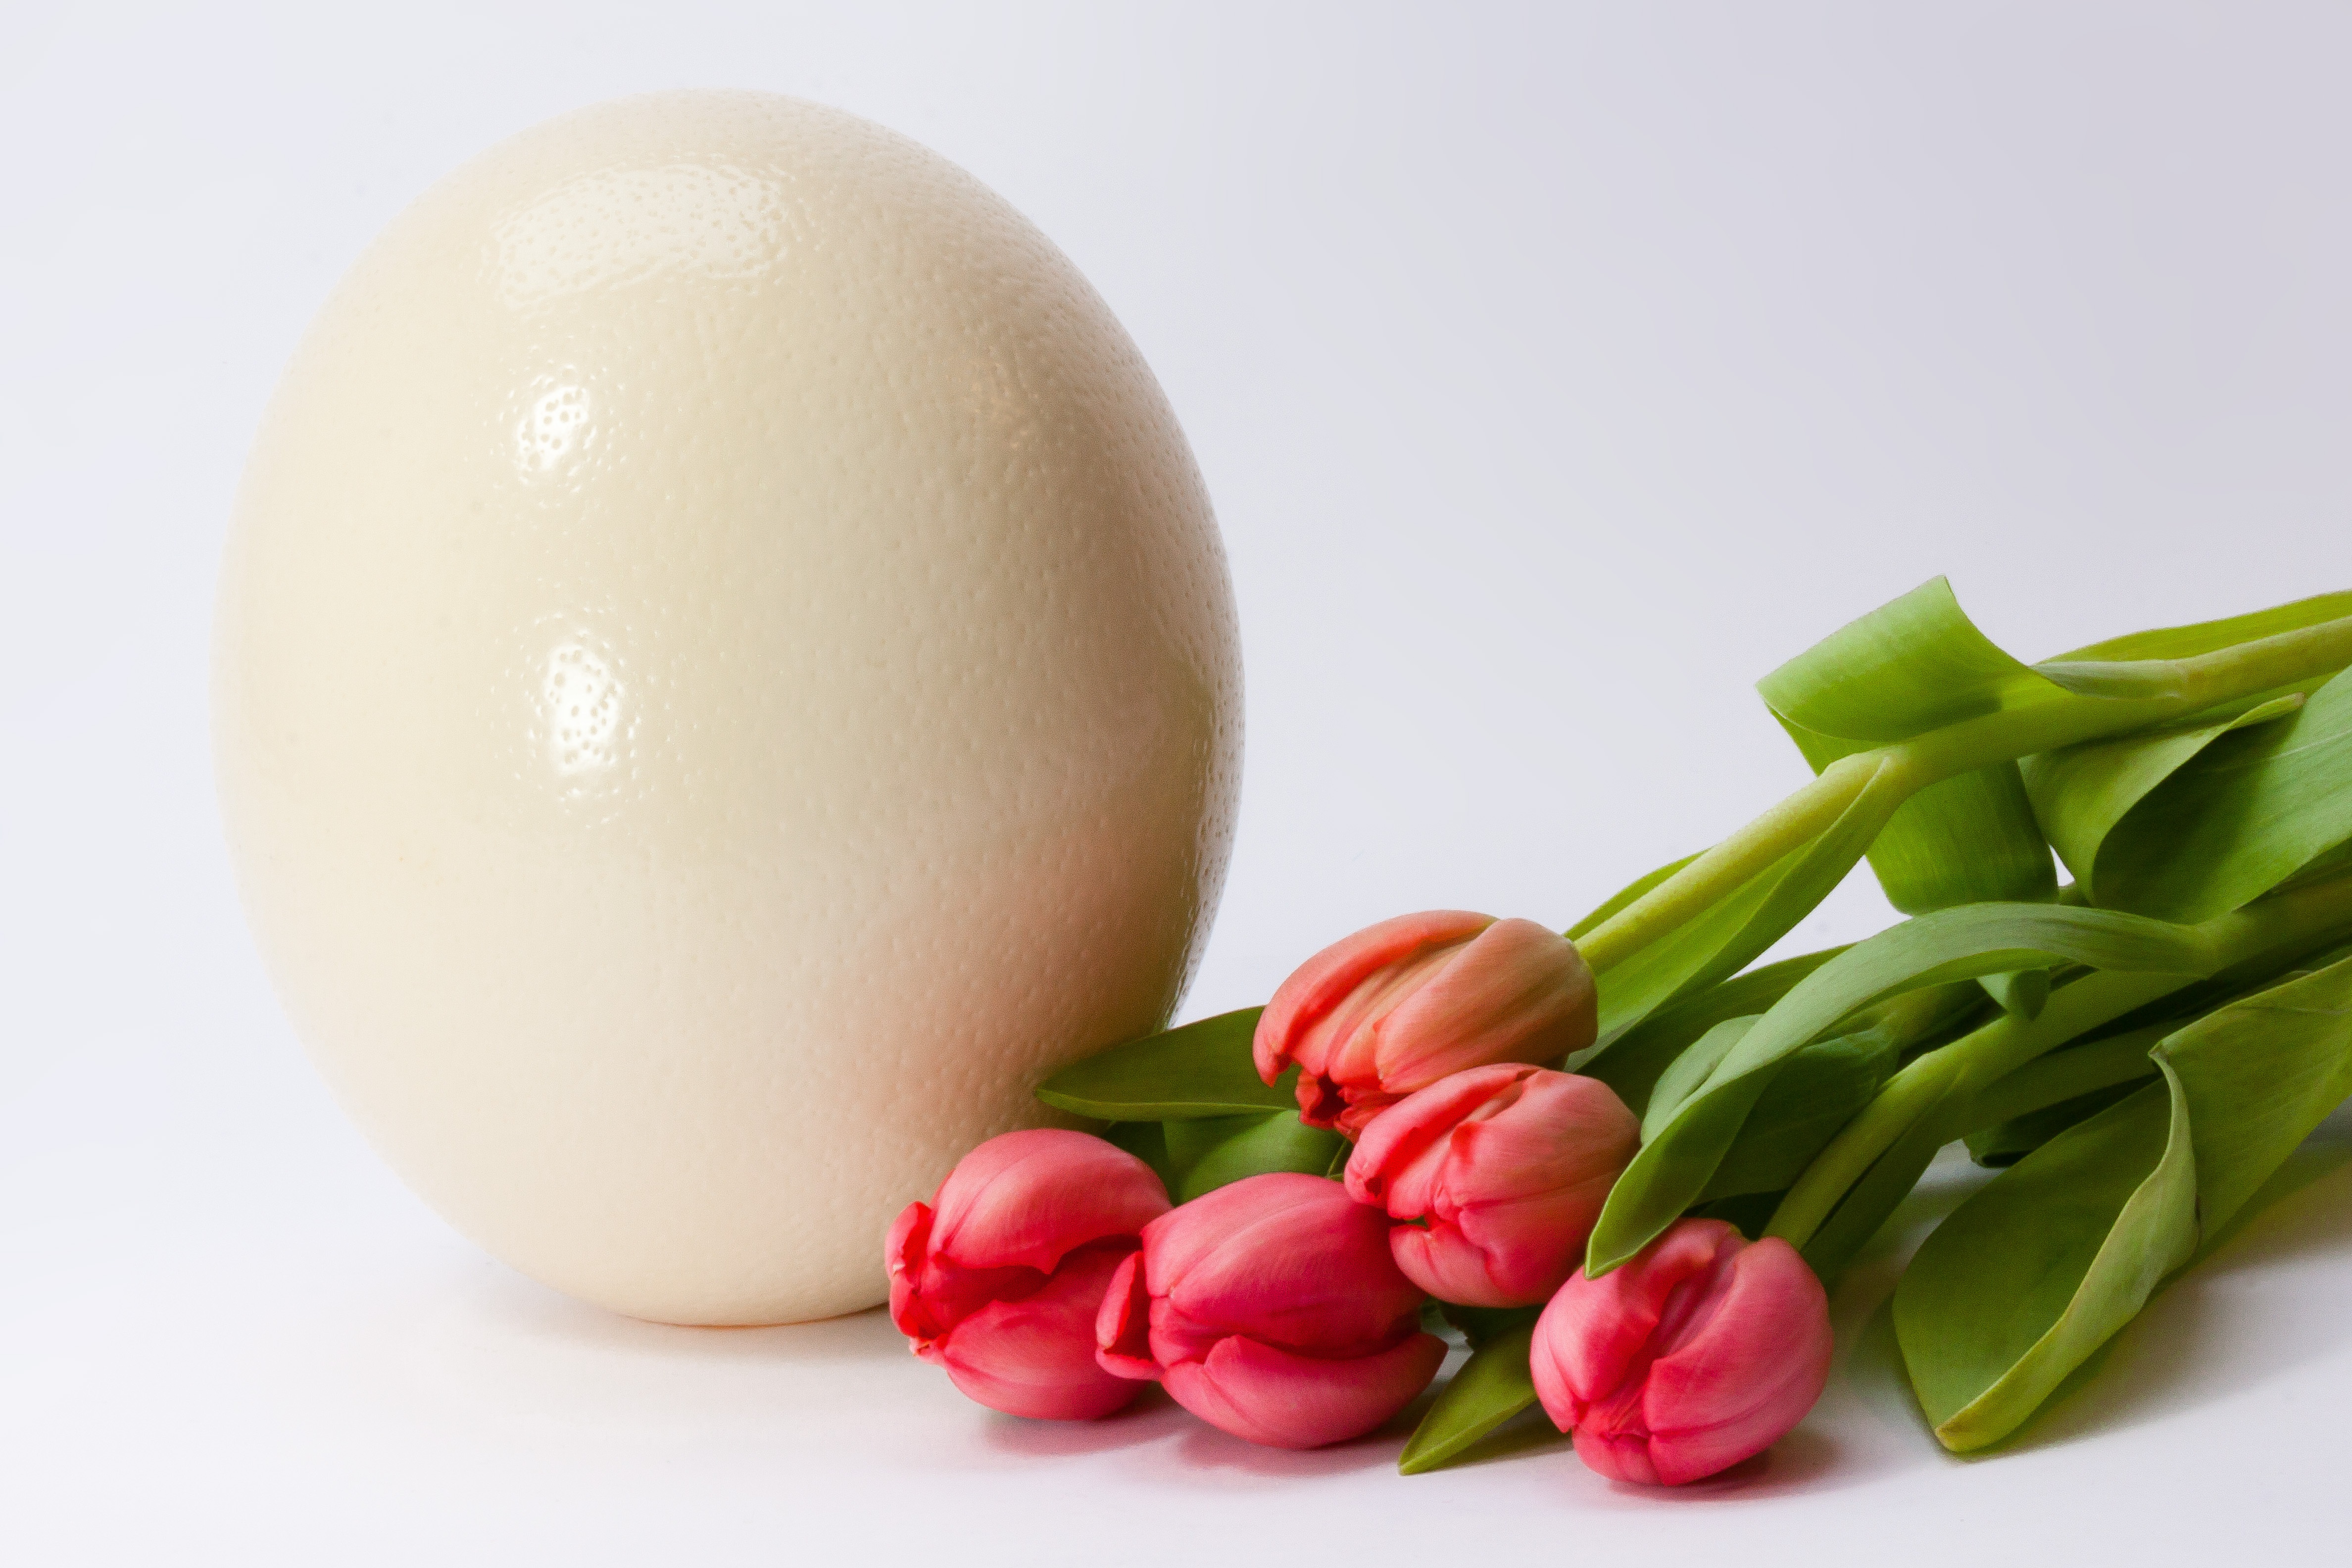
plant, white, flower, tulip, food, spring, green, red, produce, vegetable, egg, easter, spring awakening, fr hlingsanfang, flowering plant, ostrich egg, land plant